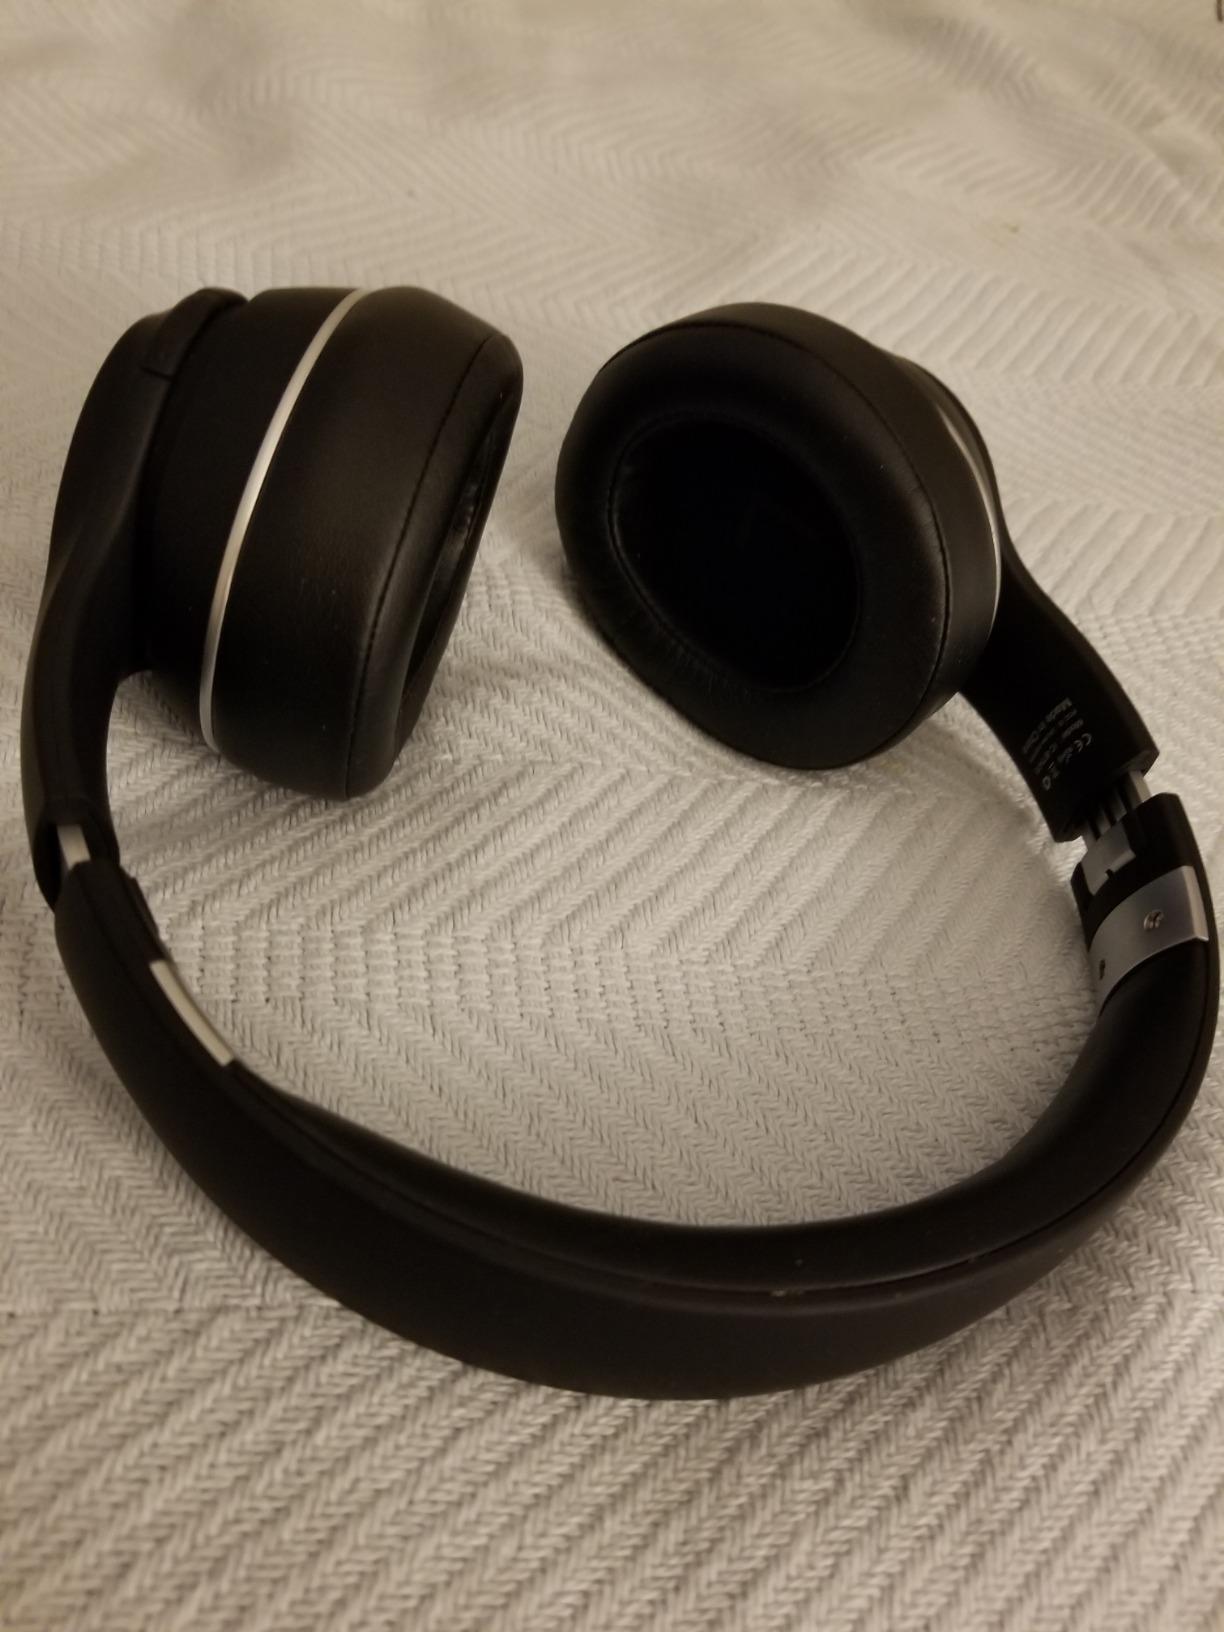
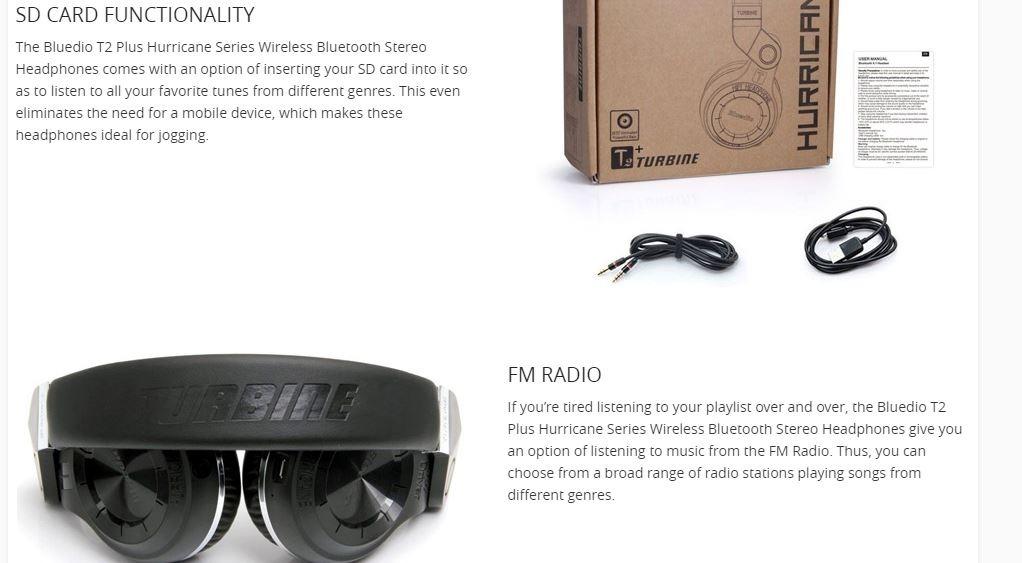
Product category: headphones
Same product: no